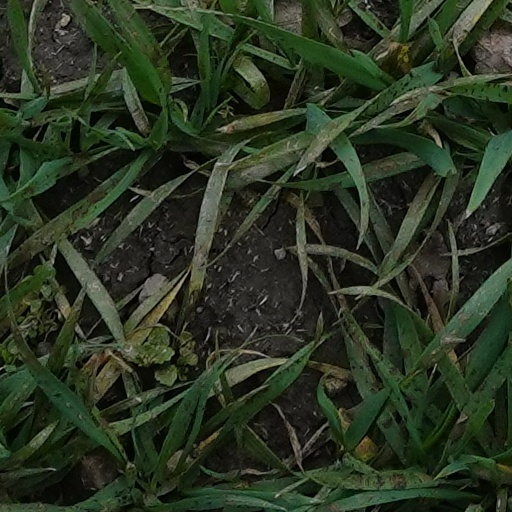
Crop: wheat